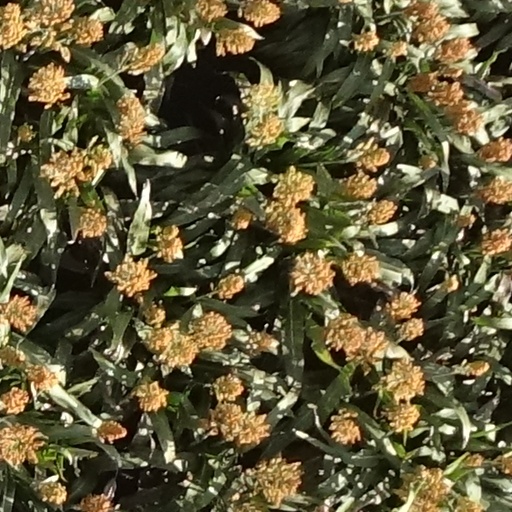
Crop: sorghum